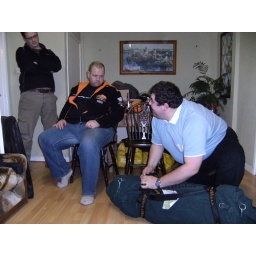
The boys remain un-convinced by my Swag bag